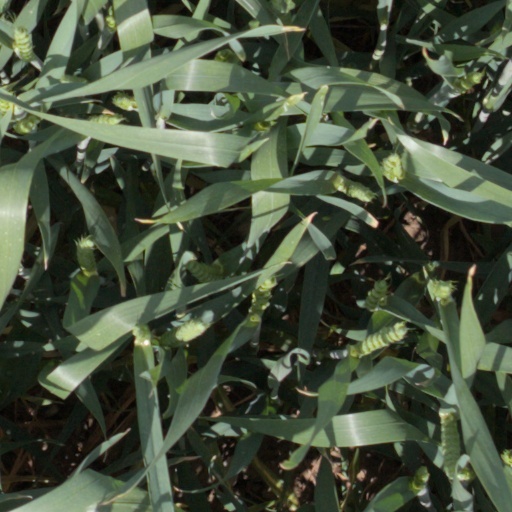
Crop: wheat